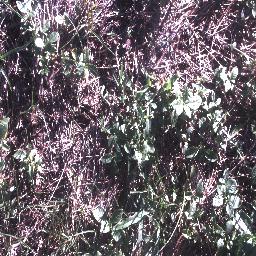
Label: negative